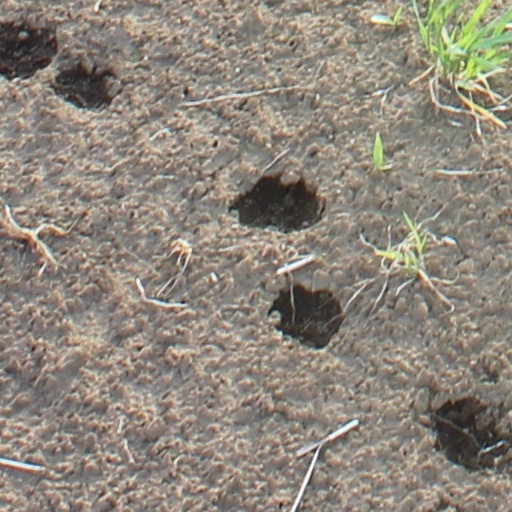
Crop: wheat